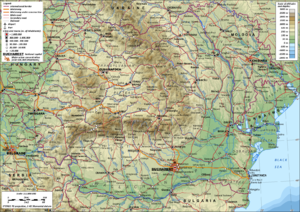
Rumænien / Geografi og klima
Topografisk kort over Rumænien
Rumænien er en suveræn stat i det sydøstlige Europa. Landet grænser op til Sortehavet, Bulgarien, Ukraine, Ungarn, Serbien og Moldova. Landet har et areal på 238.391 km² og et tempereret-fastlandsklima. Arealmæssigt er Rumænien det niendestørste medlem af EU. Hovedstaden og den største by, Bukarest, er med sine 1.883.425 indbyggere den sjettestørste by i EU.